Ulster Scots dialect

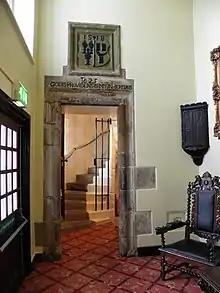
Middle Scots inscription "Godis Providens Is My Inheritans" over the main entrance door leading to the tower in Ballygally Castle

A large numbers of Scots-speaking Lowlanders, some 200,000, arrived during the 17th century following the 1610 Plantation, with the peak reached during the 1690s. In the core areas of Scots settlement, Scots outnumbered English settlers by five or six to one.